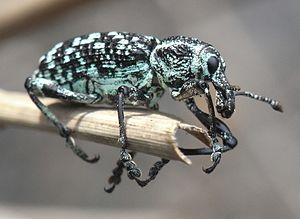
Chrysolopus spectabilis, un coléoptère, photographié le long du Booti Hill Walking Track, dans le Parc National de Booti Booti (Nouvelle Galles du Nord, Australie).
Chrysolopus est un genre d'insectes de l'ordre des coléoptères et appartenant à la famille des Curculionidae regroupant des espèces souvent nommées « charançons ».
Chrysolopus spectabilis est une espèce d'insectes de l'ordre des coléoptères appartenant à la famille des Curculionidae, laquelle regroupe les espèces souvent nommées « charançons ». L'insecte vit dans le sud-ouest de l'Australie et est connu dans l'histoire naturelle du pays pour être le premier insecte australien à avoir été décrit scientifiquement en 1775. Les adultes comme les larves sont phytophages, se nourrissant sur certains acacias et mimosas auxquels ils peuvent infliger de sérieuses déprédations.